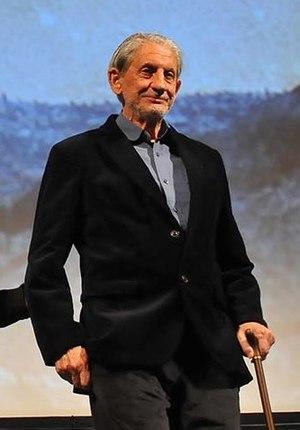
Basilio Martín Patino est un réalisateur et scénariste espagnol, né le 29 octobre 1930 à Lumbrales et mort le 13 août 2017 à Madrid.